Human rights in the Dominican Republic

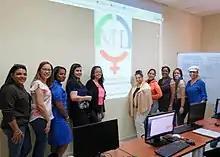
Members of the regional feminist NGO 'Mujeres Latinoamericanas' gathering in the Dominican Republic

Officially, the law of the Dominican Republic punishes rape and other forms of gender-based violence, including incest and sexual aggression, with sentences for rape convictions extending to a fifteen-year prison sentence. The law also categories sexual harassment in the workplace as a misdemeanour carrying a one-year prison sentence and significant fines, though union workers have voiced doubt over the enforcement of the law in this regard. The Ministry of Women works towards reducing gender-based violence and increasing substantial equality through the provision of awareness programs and industry training, as well as the operation of domestic violence shelters. However, women's rights groups operating in the region, such as the "Mujeres Latinoamericanas", have cast serious doubt on the Ministry's efficacy, criticising both the lack of funding to relevant services and the lack of coordination between national institutions.